Sky position (RA, Dec in degrees): 165.689, 19.911
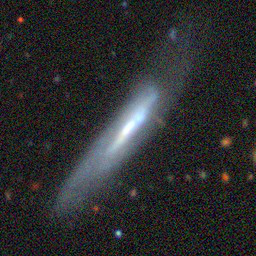
Galaxy morphology: Edge-on Galaxies without Bulge